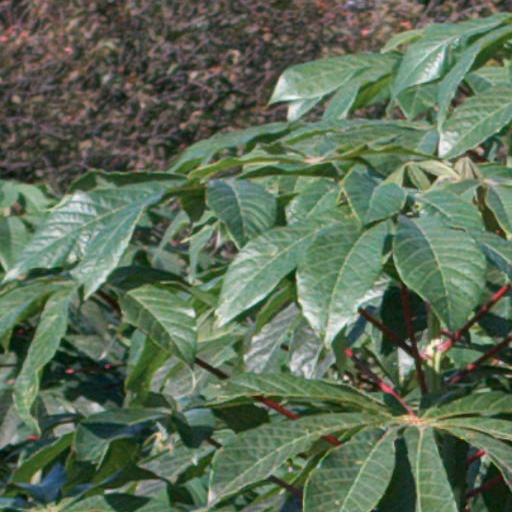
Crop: cassava